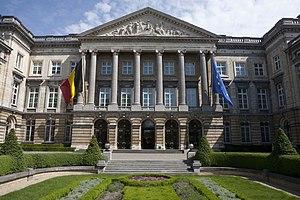
En Belgique, le Parlement fédéral est l'organe législatif de l'État fédéral, constitué de deux chambres :